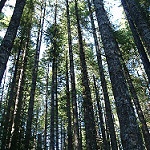
Label: forest